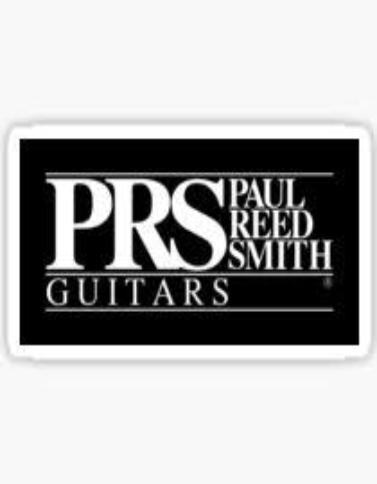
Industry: Leisure